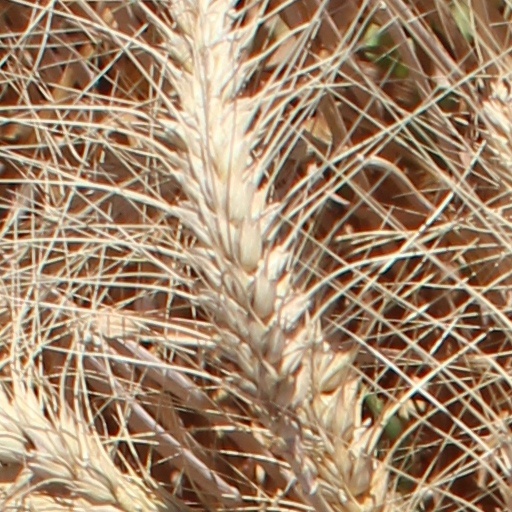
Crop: wheat